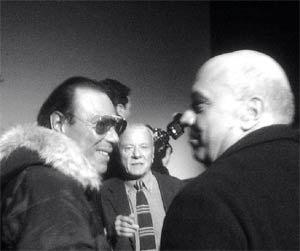
Achille Bonito Oliva est un critique d'art italien.